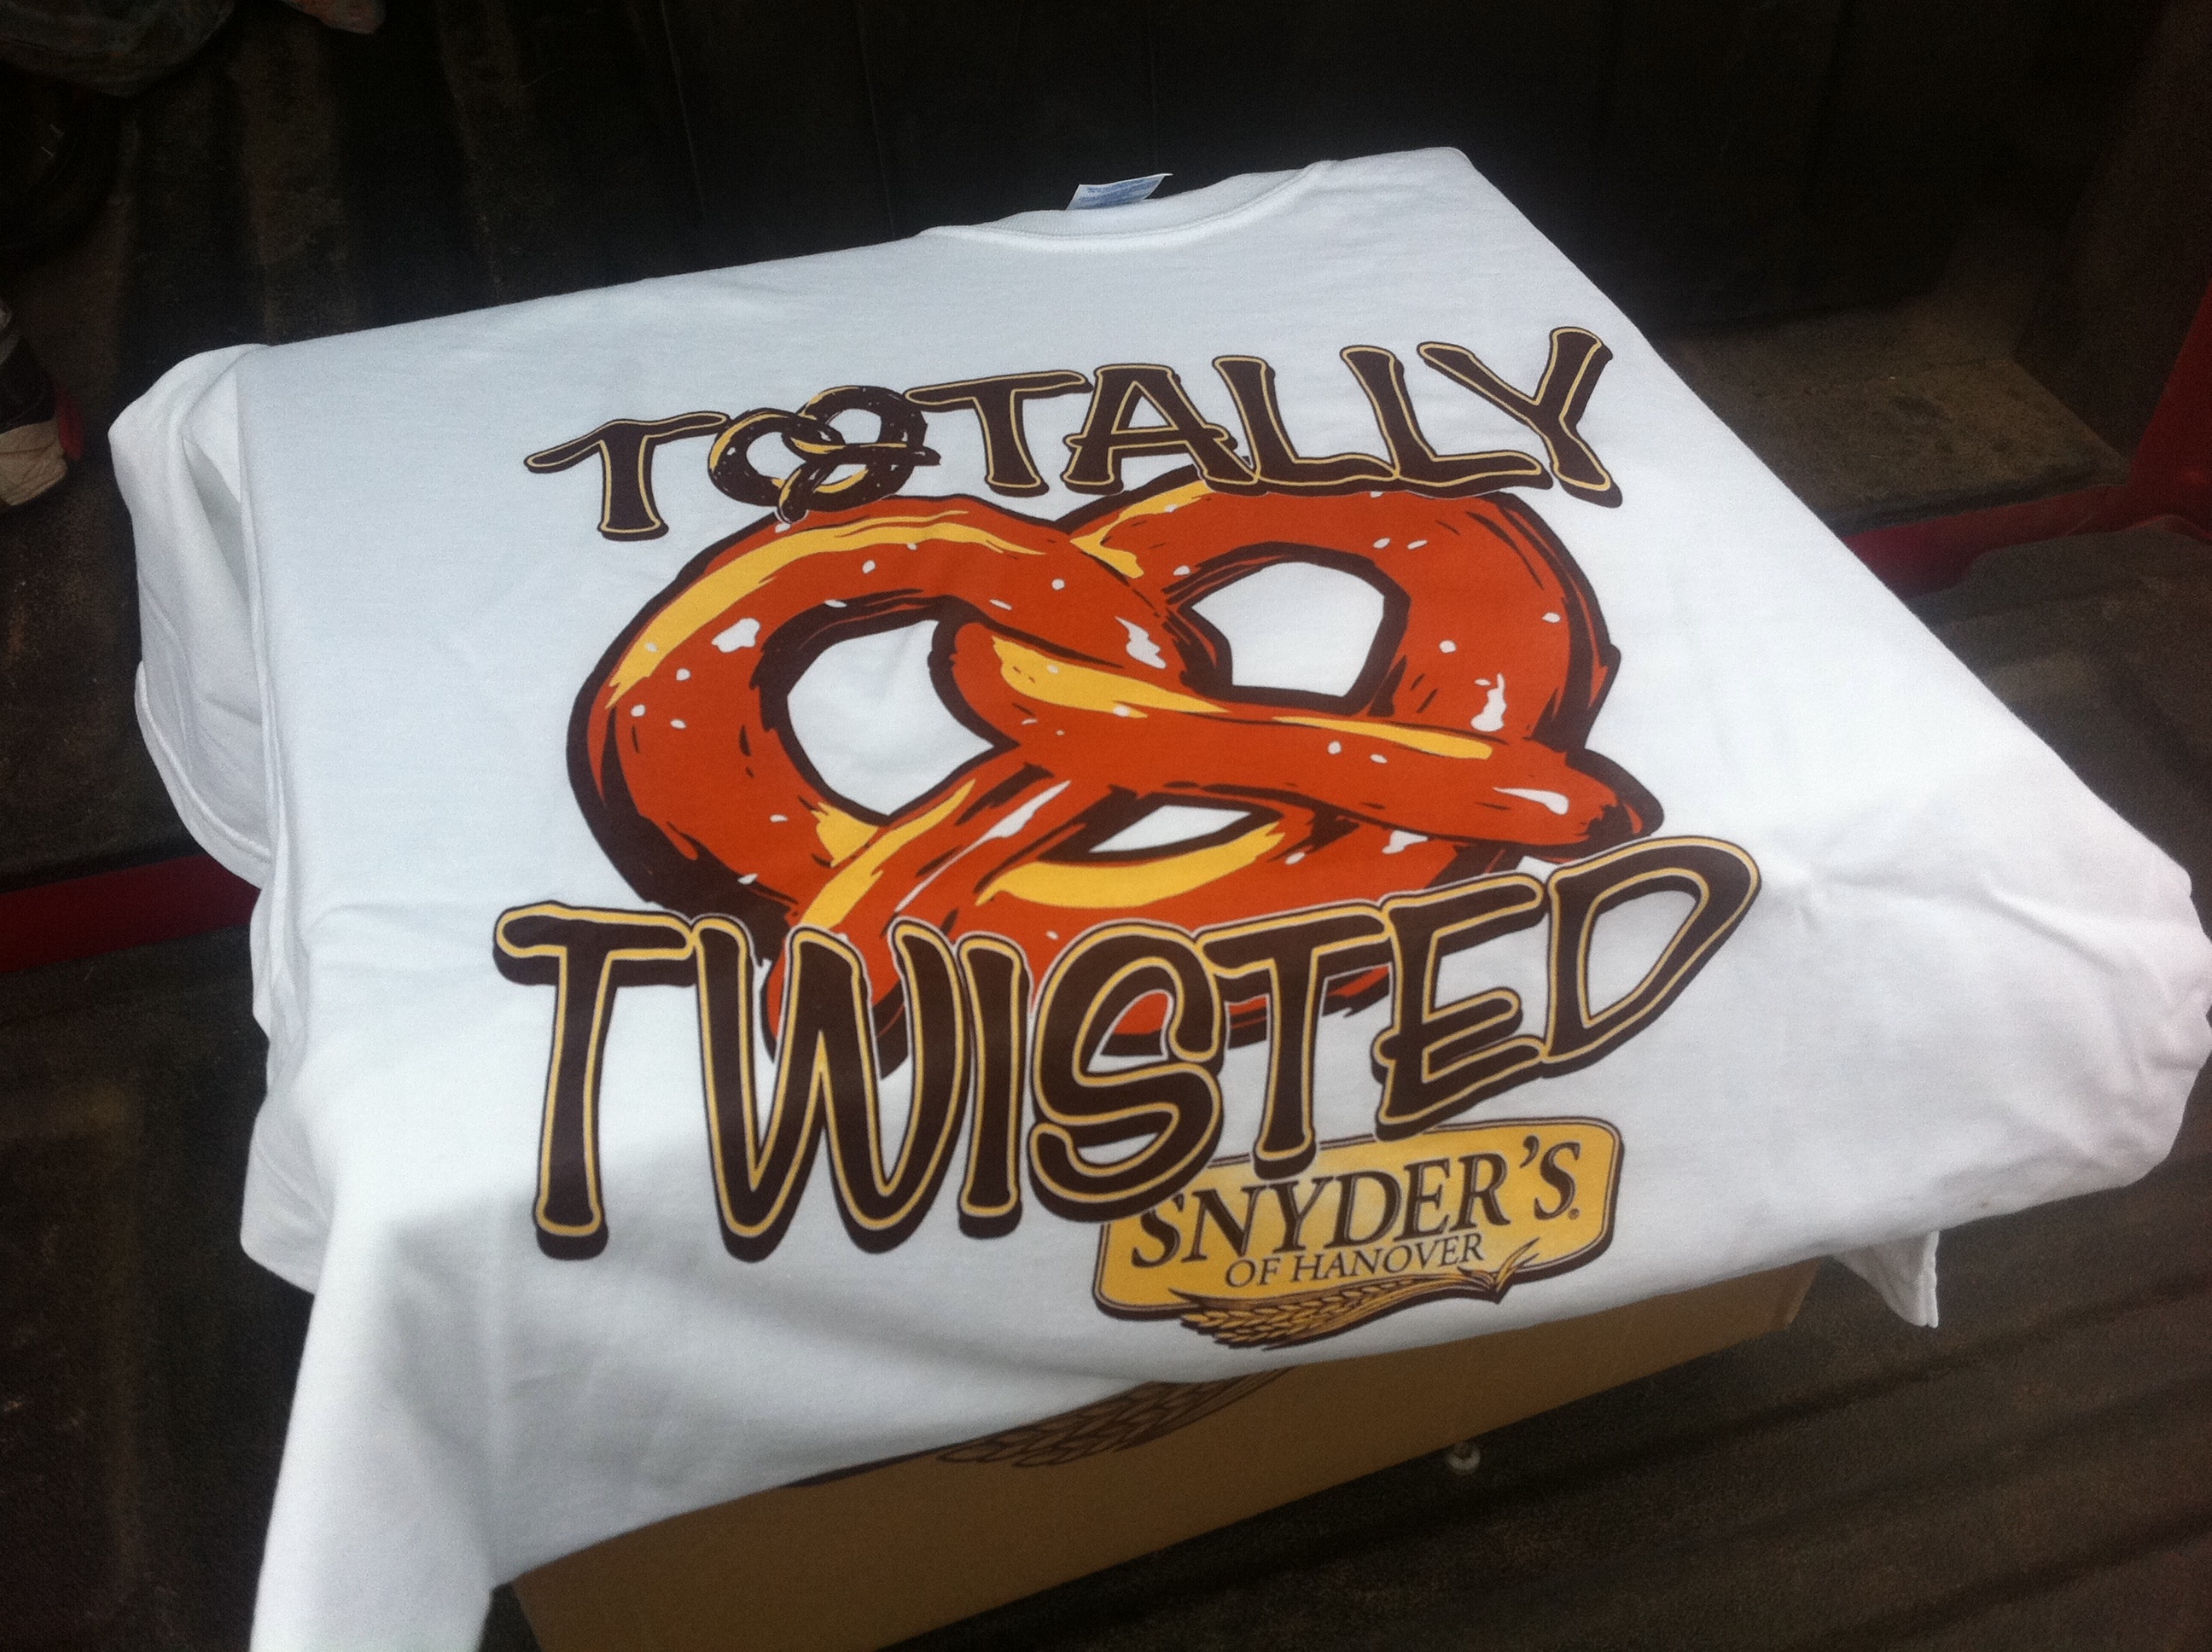
food, product, font, odyssey, plpconnectu, hurleylounge, t shirt